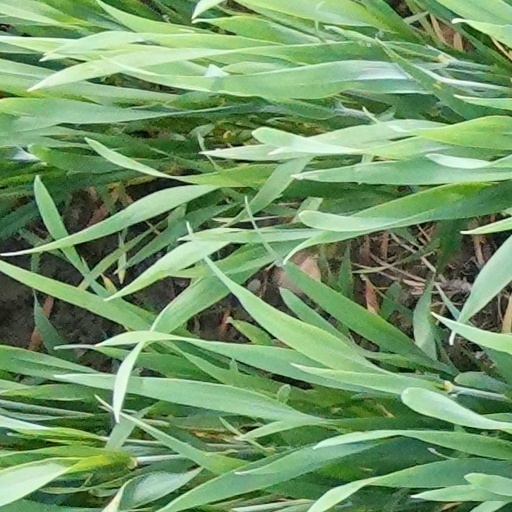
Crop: wheat